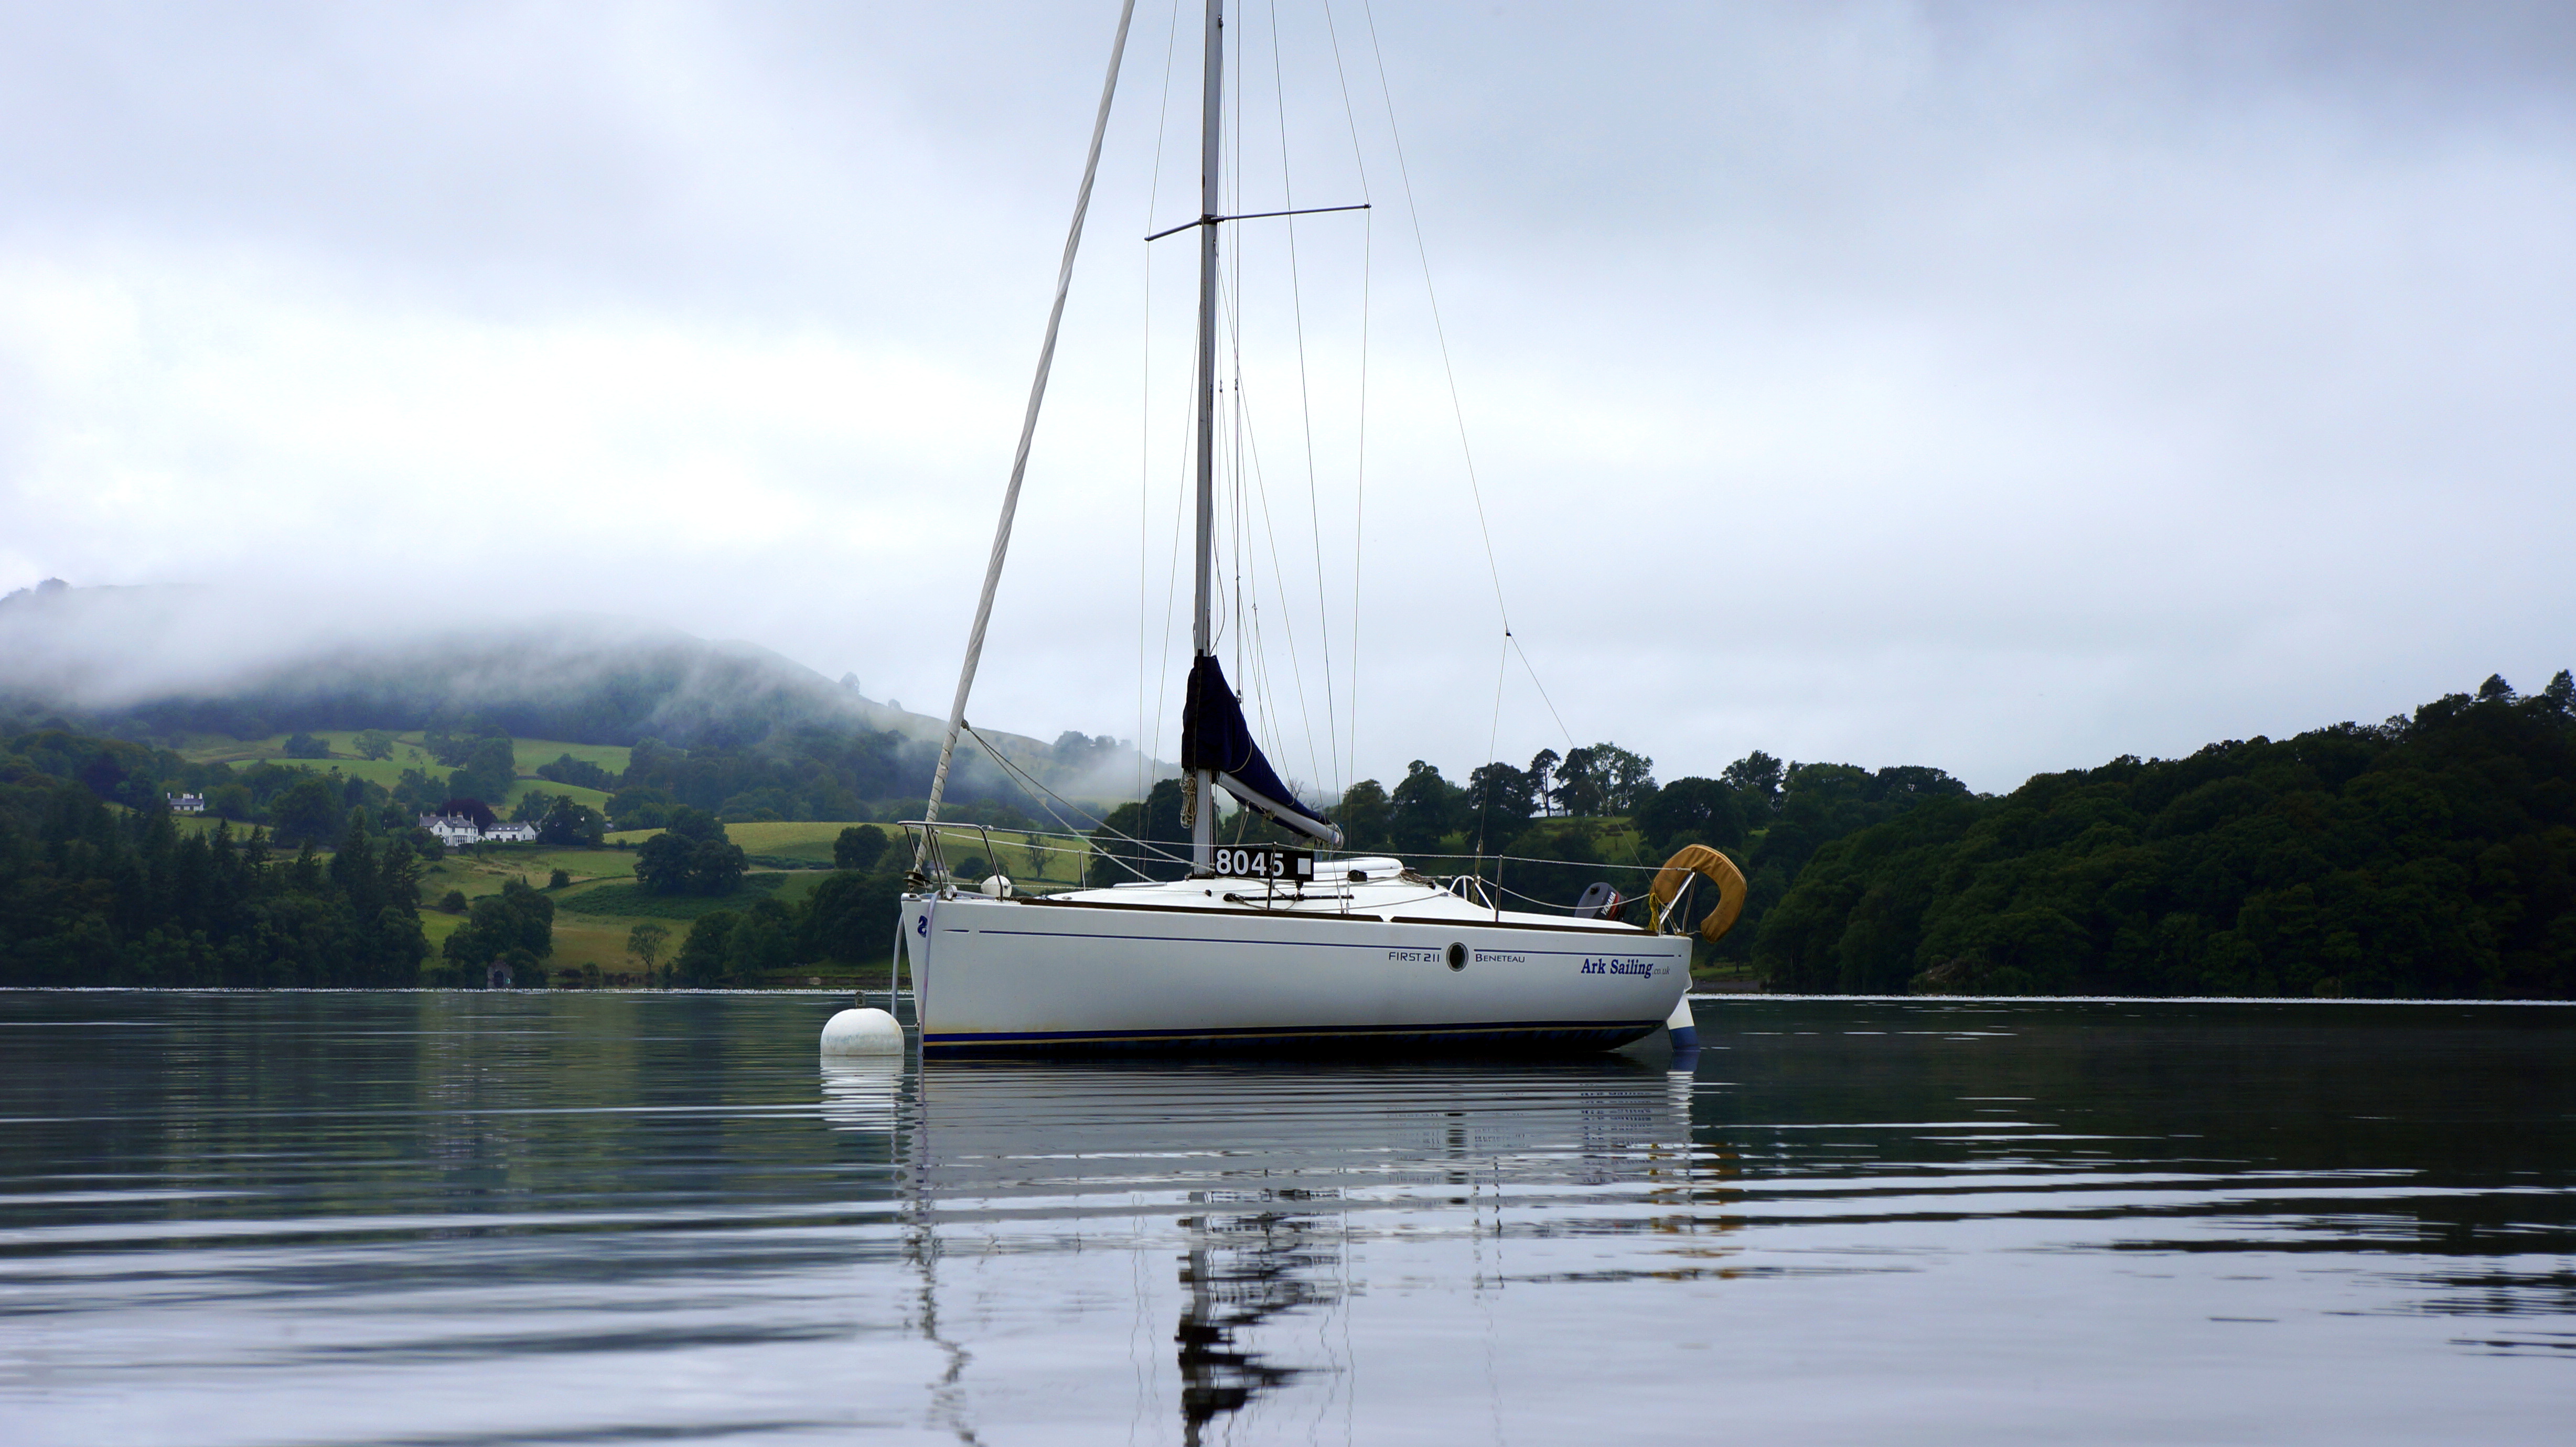
sea, water, nature, dock, sky, boat, lake, ship, vehicle, mast, sailing, yacht, bay, sailboat, outdoors, boating, sail, watercraft